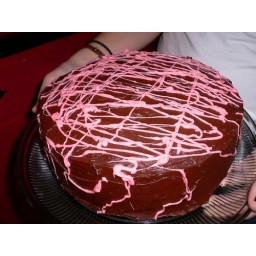
Homemade Hershey's milk chocolate cake with Hershey's milk chocolate frosting drizzled in melted pink white chocolate.